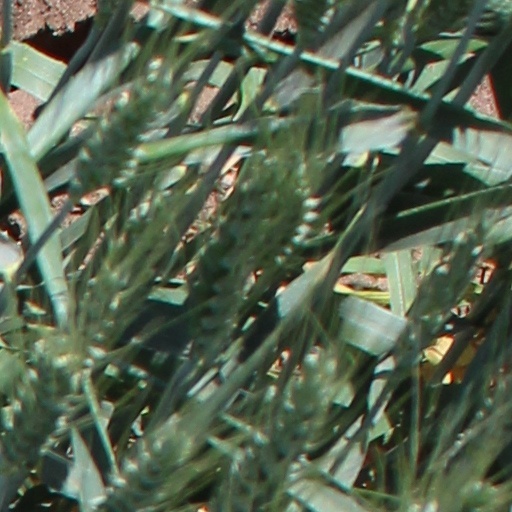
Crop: wheat